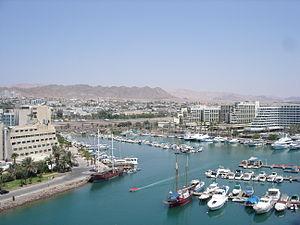
Le Moyen-Orient est une expression d'origine occidentale qui désigne, pour les occidentaux, une région comprise entre la rive orientale de la mer Méditerranée et la ligne tracée par la frontière entre l'Iran d'une part et le Pakistan d'autre part. Le Moyen-Orient est l'Asie de l'Ouest et l'Égypte. Proche-Orient et Moyen-Orient ne désignent pas deux espaces géographiques clairement séparés, comme si, en allant vers l'est, on voyait se succéder le Proche-Orient et le Moyen-Orient avant d'atteindre l'Extrême-Orient. Ces termes désignent un même espace défini, au tournant des XIXᵉ et XXᵉ siècles, par le Foreign Office britannique comme le Middle East, et par le Quai d'Orsay français comme le Proche-Orient.
Eilat est une ville et un port de 50 000 habitants, refondée en 1952, situé à l'extrême sud de l'État d'Israël, sur les bords du golfe d'Eilat, aux portes du désert du Néguev, entre l'Égypte et la Jordanie.